Cesc Fàbregas

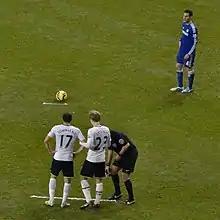
Fàbregas preparing to take a free kick against Tottenham in January 2015

Fàbregas ended his long goal drought for his club when he scored his first league goals of the season with a brace against Sevilla in a 3–2 away victory on 29 September. He then scored three goals in October, coming in the league, Champions League and the Copa del Rey. He scored again on 25 November in a 4–0 win away to Levante. On 13 January 2013, Fàbregas scored in a 3–1 win away to Málaga. Fàbregas scored his first hat-trick of his career against Mallorca in a 5–0 victory on 6 April 2013.